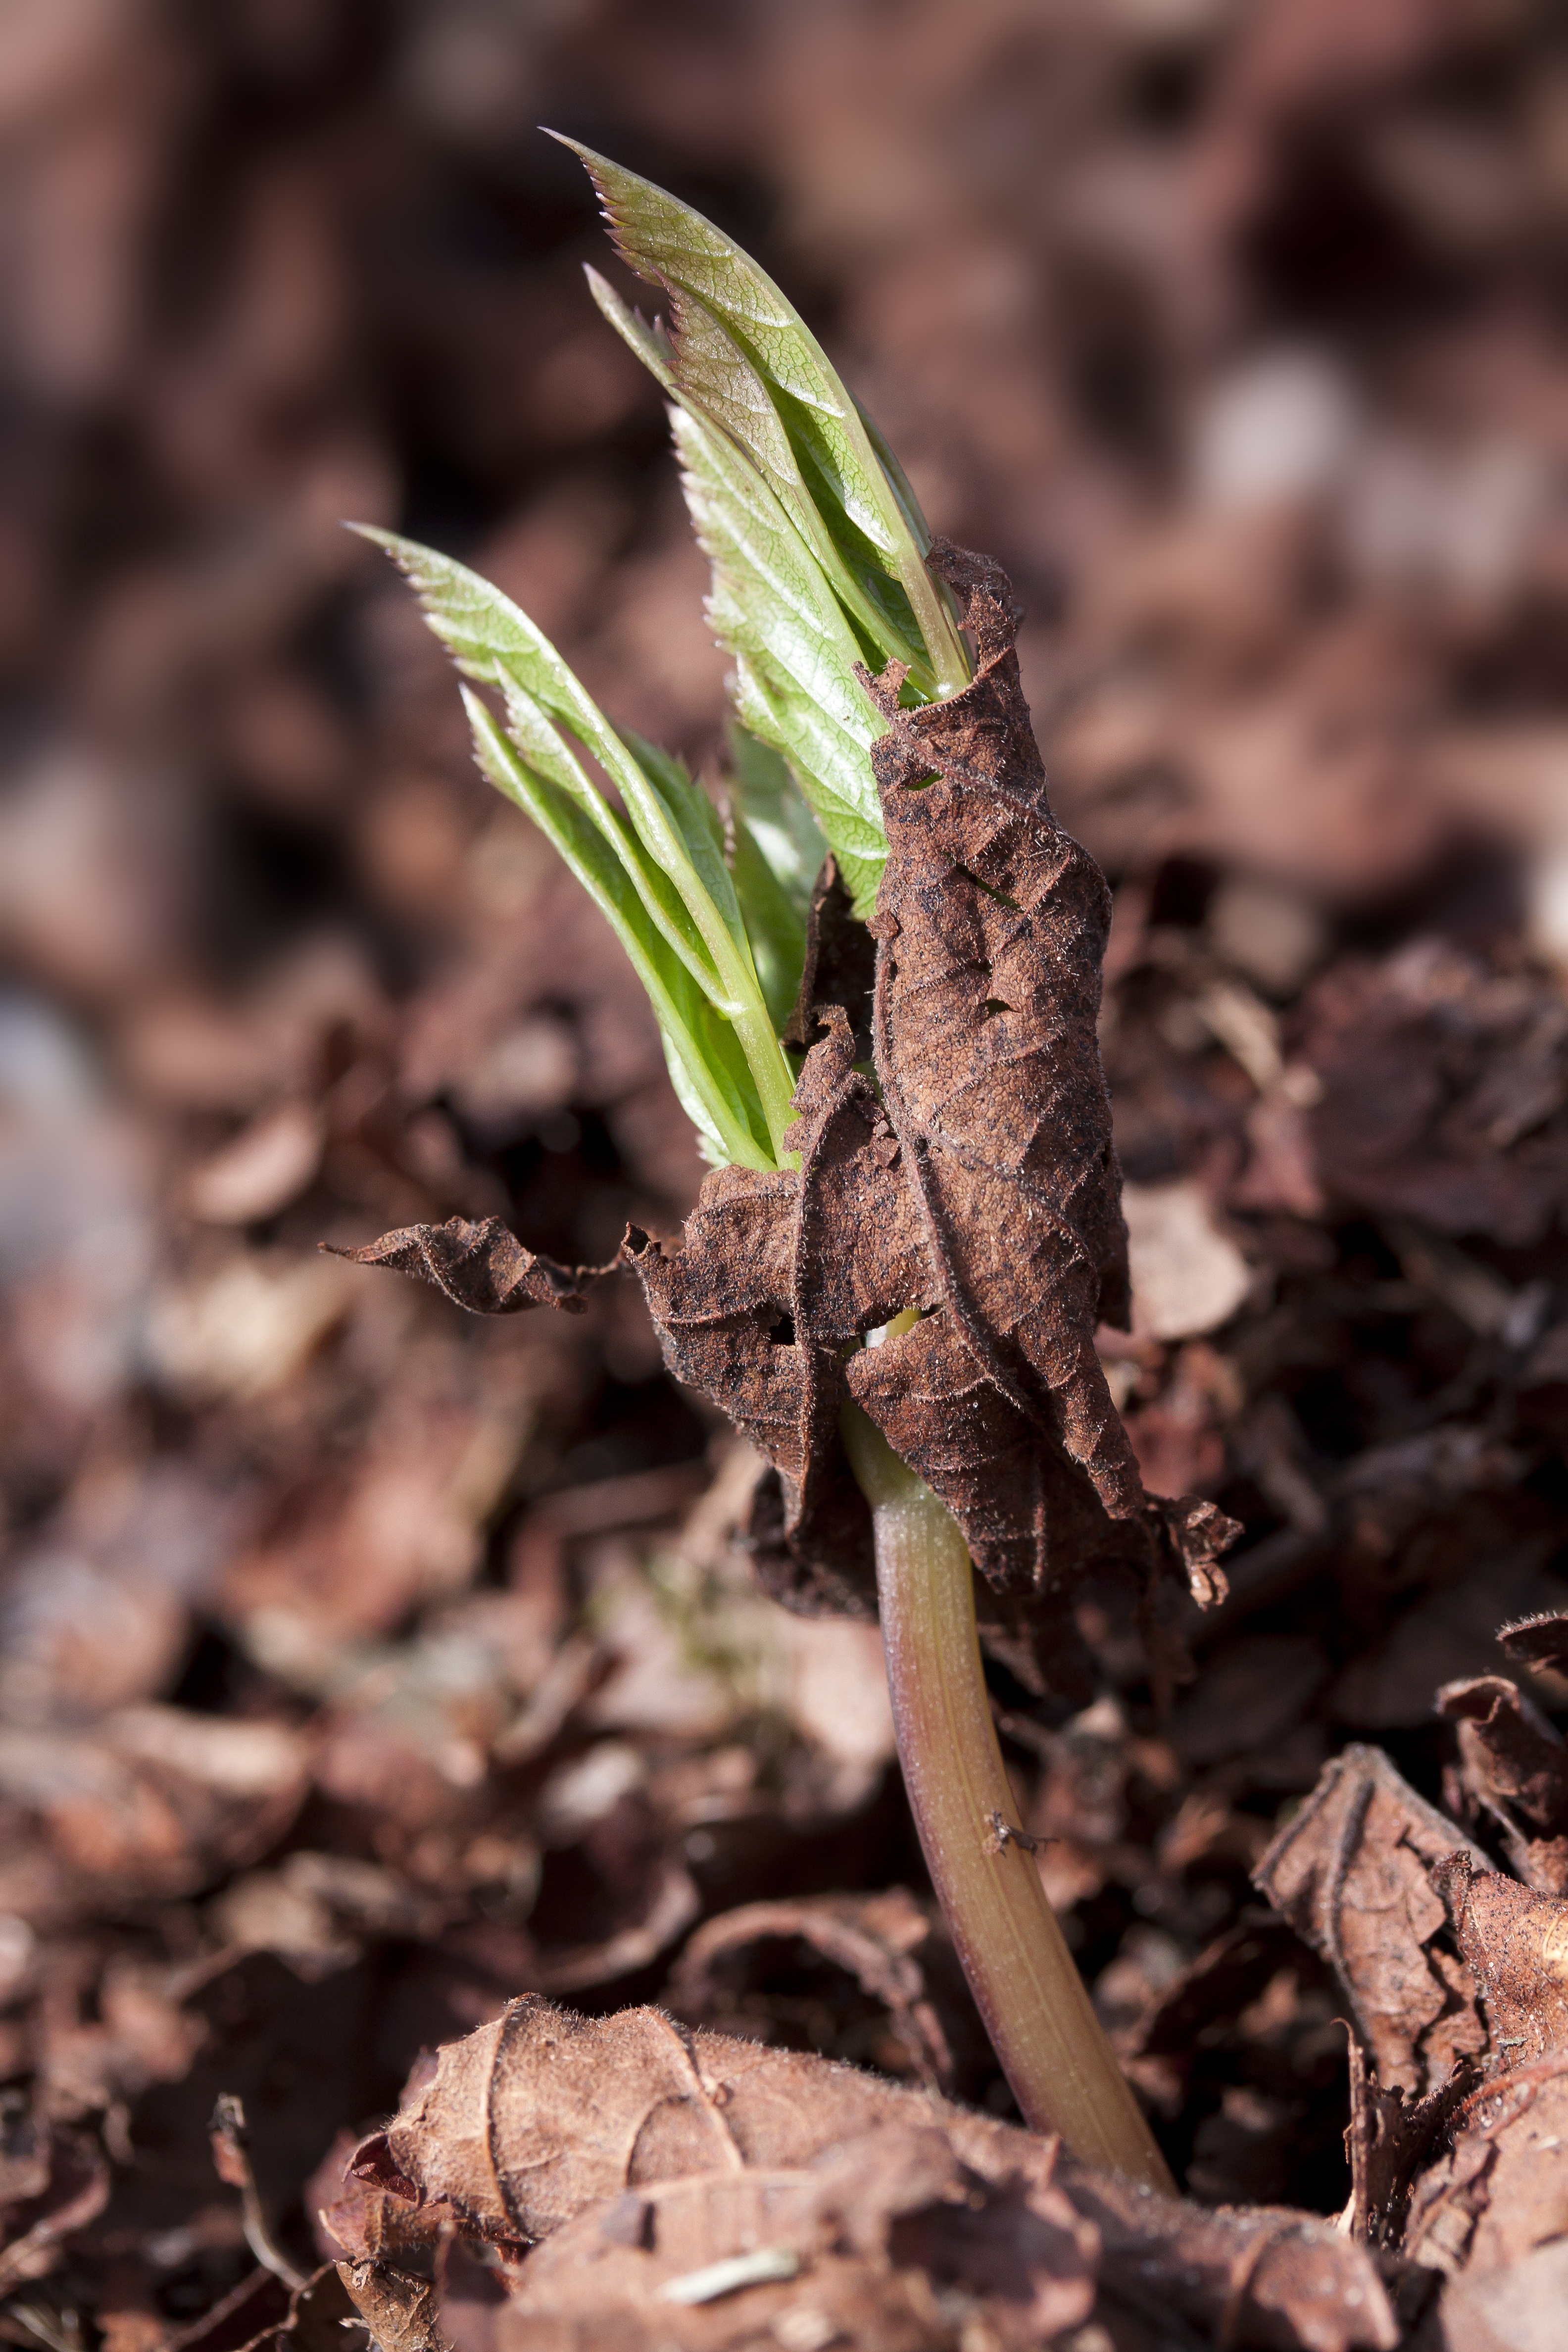
branch, flower, wildlife, spring, green, macro, brown, soil, botany, reptile, close, flora, fauna, lizard, seedling, close up, leaves, seeds, vertebrate, plug, macro photography, live new, dead plant, agamidae, lenz, giersch, wild vegetables, aegopodium podagraria, germ leaves, scaled reptile, lacertidae, wildling